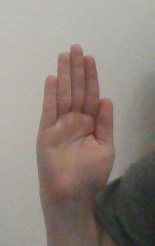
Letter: seen